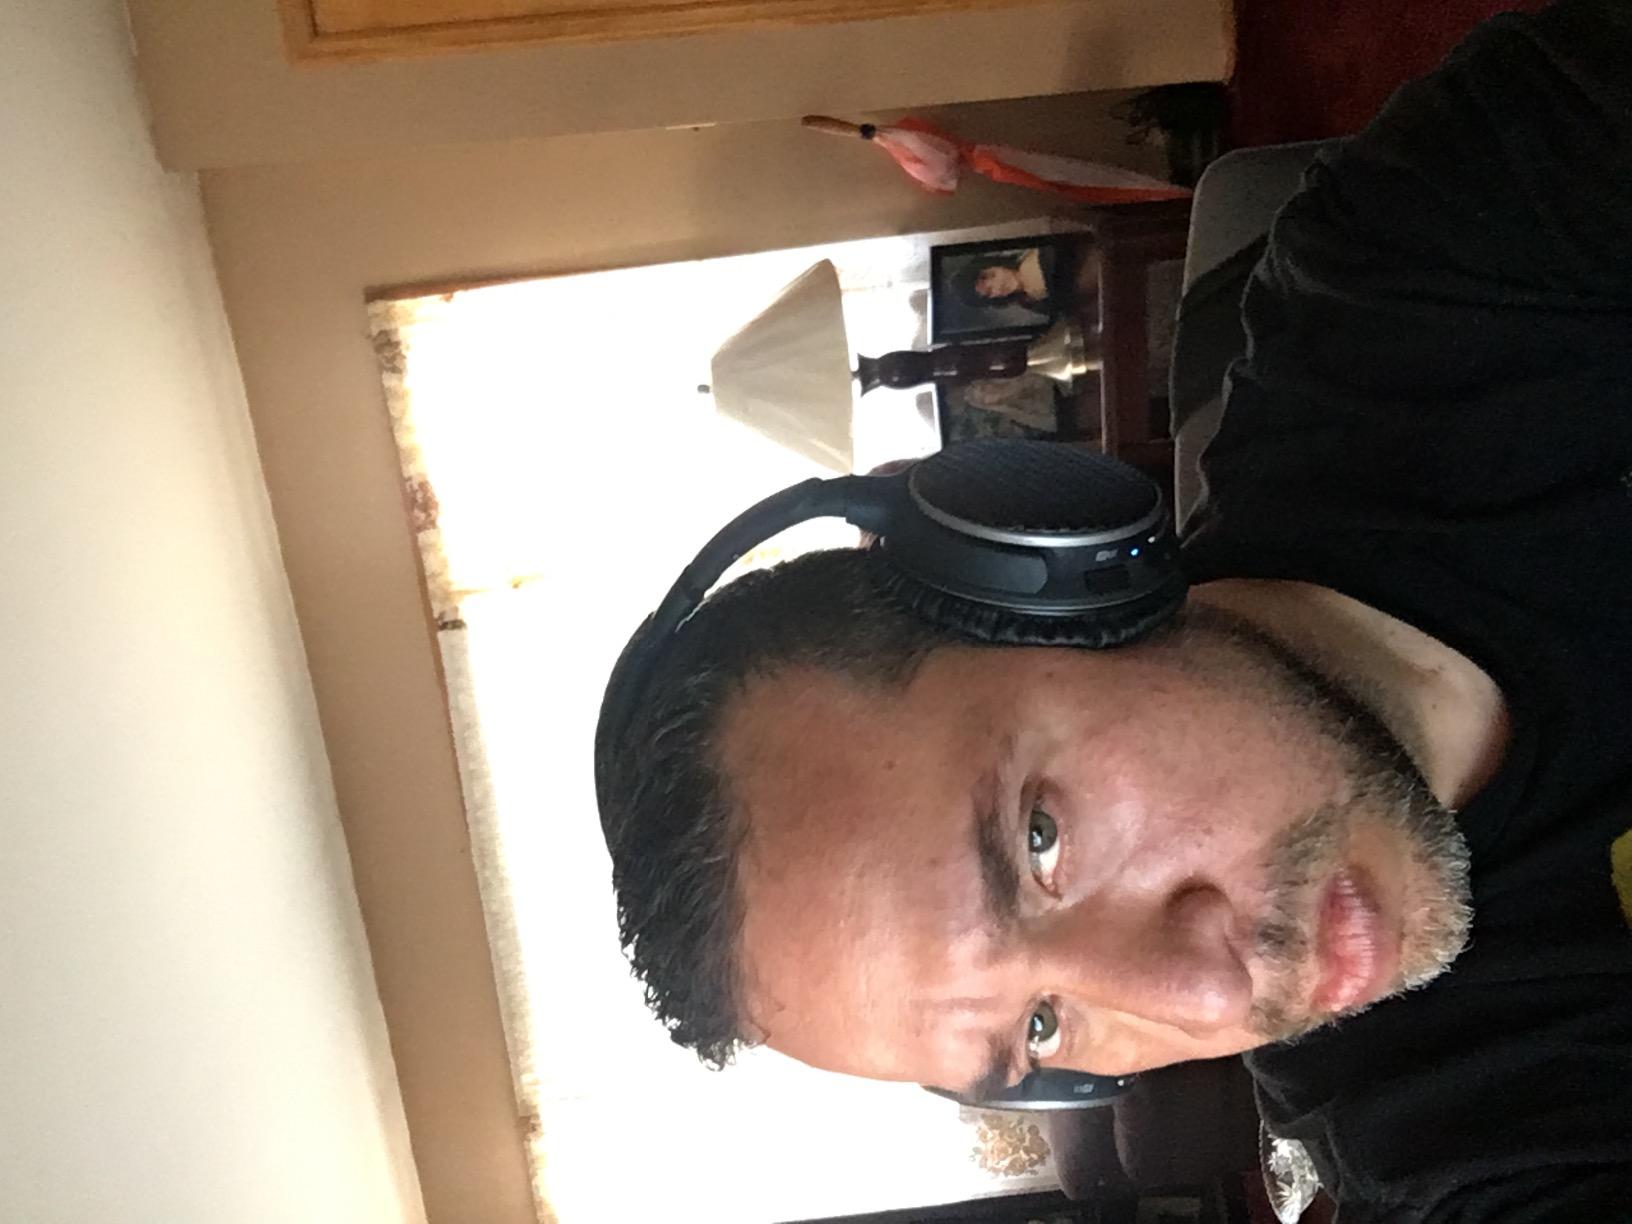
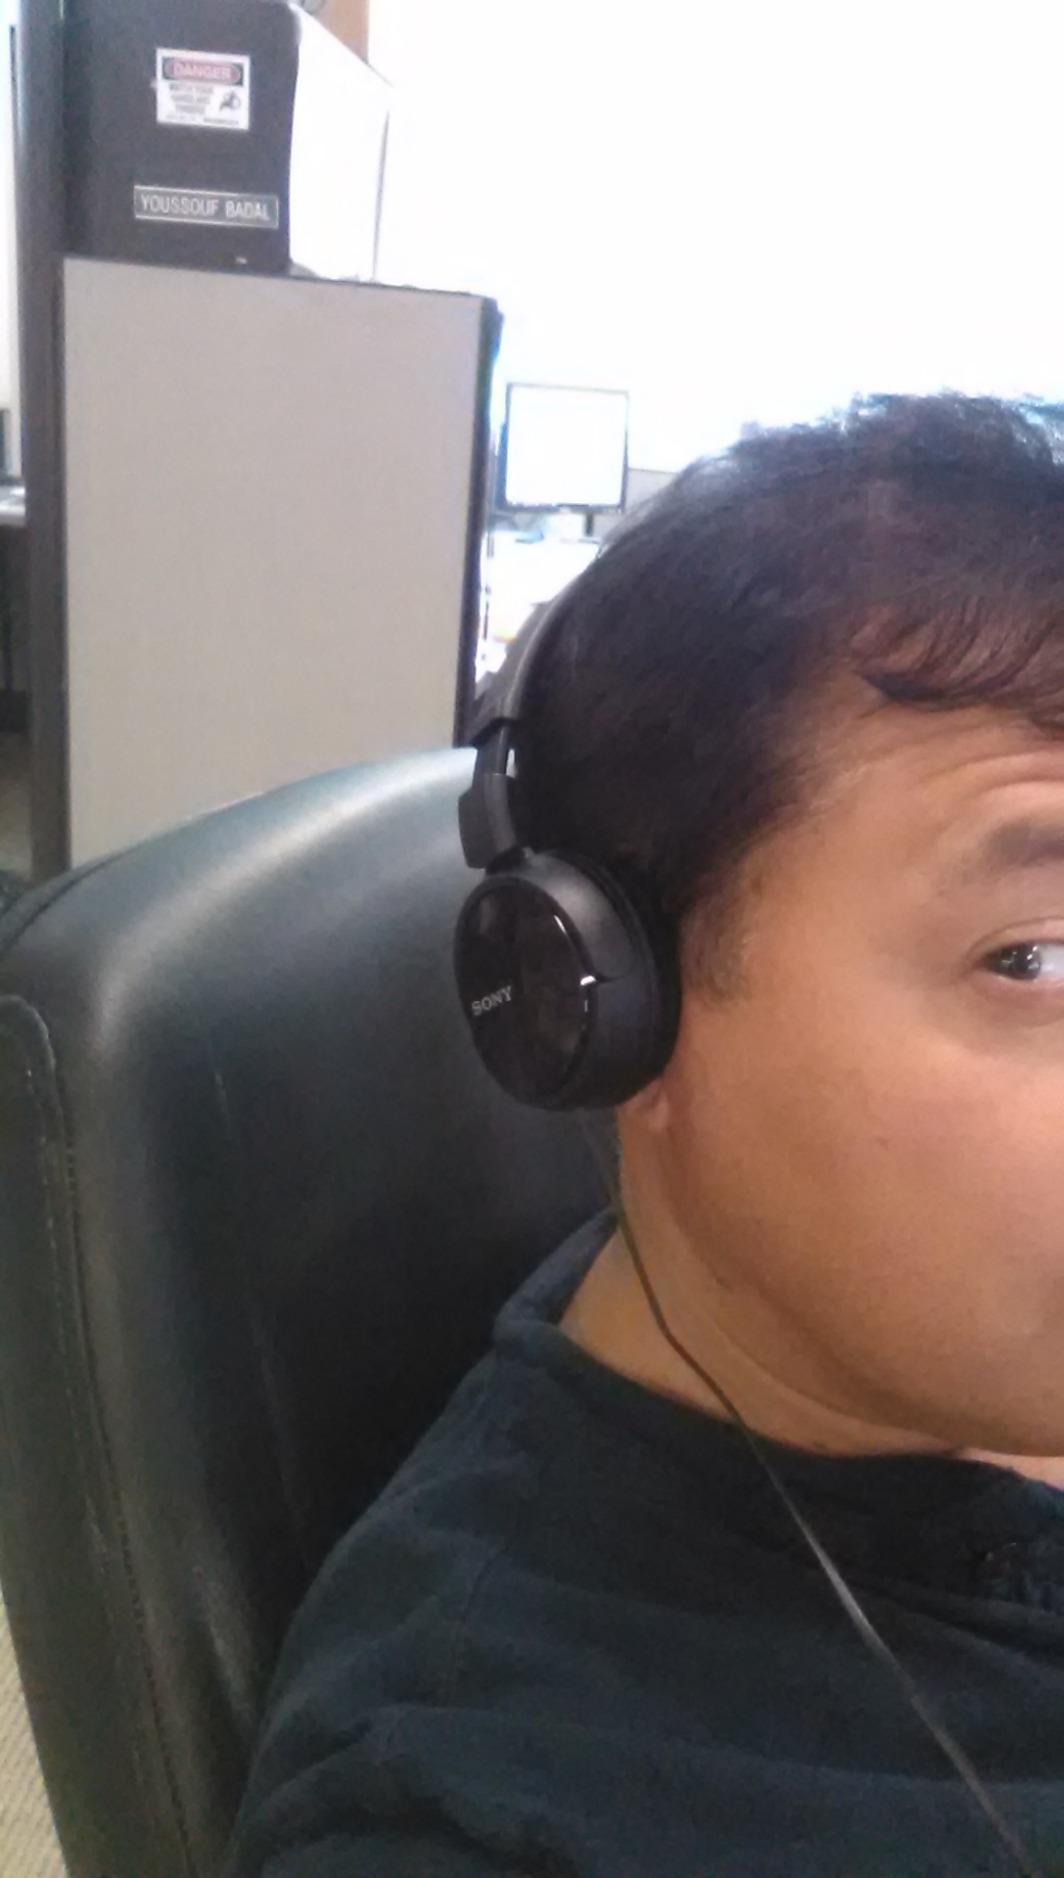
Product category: headphones
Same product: no